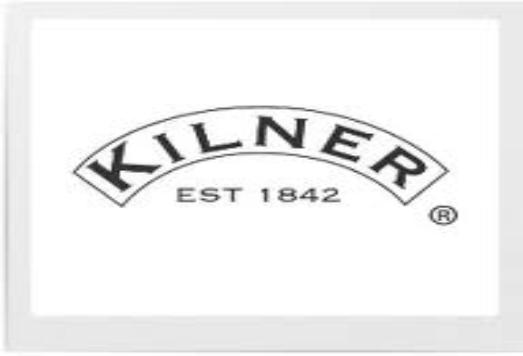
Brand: kilner
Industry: Necessities